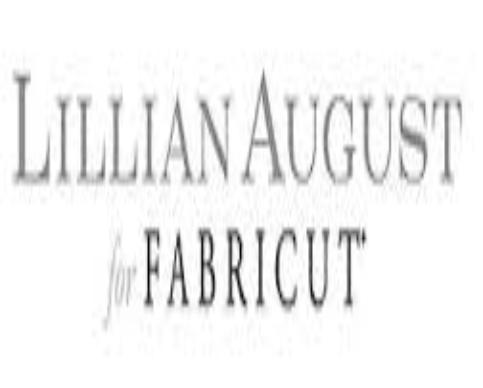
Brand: Fabricut
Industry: Necessities